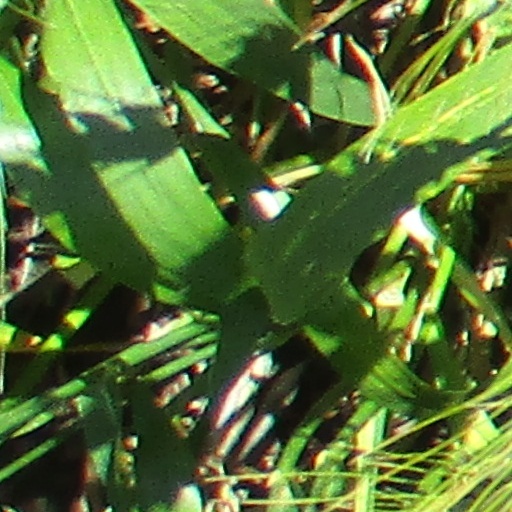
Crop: wheat